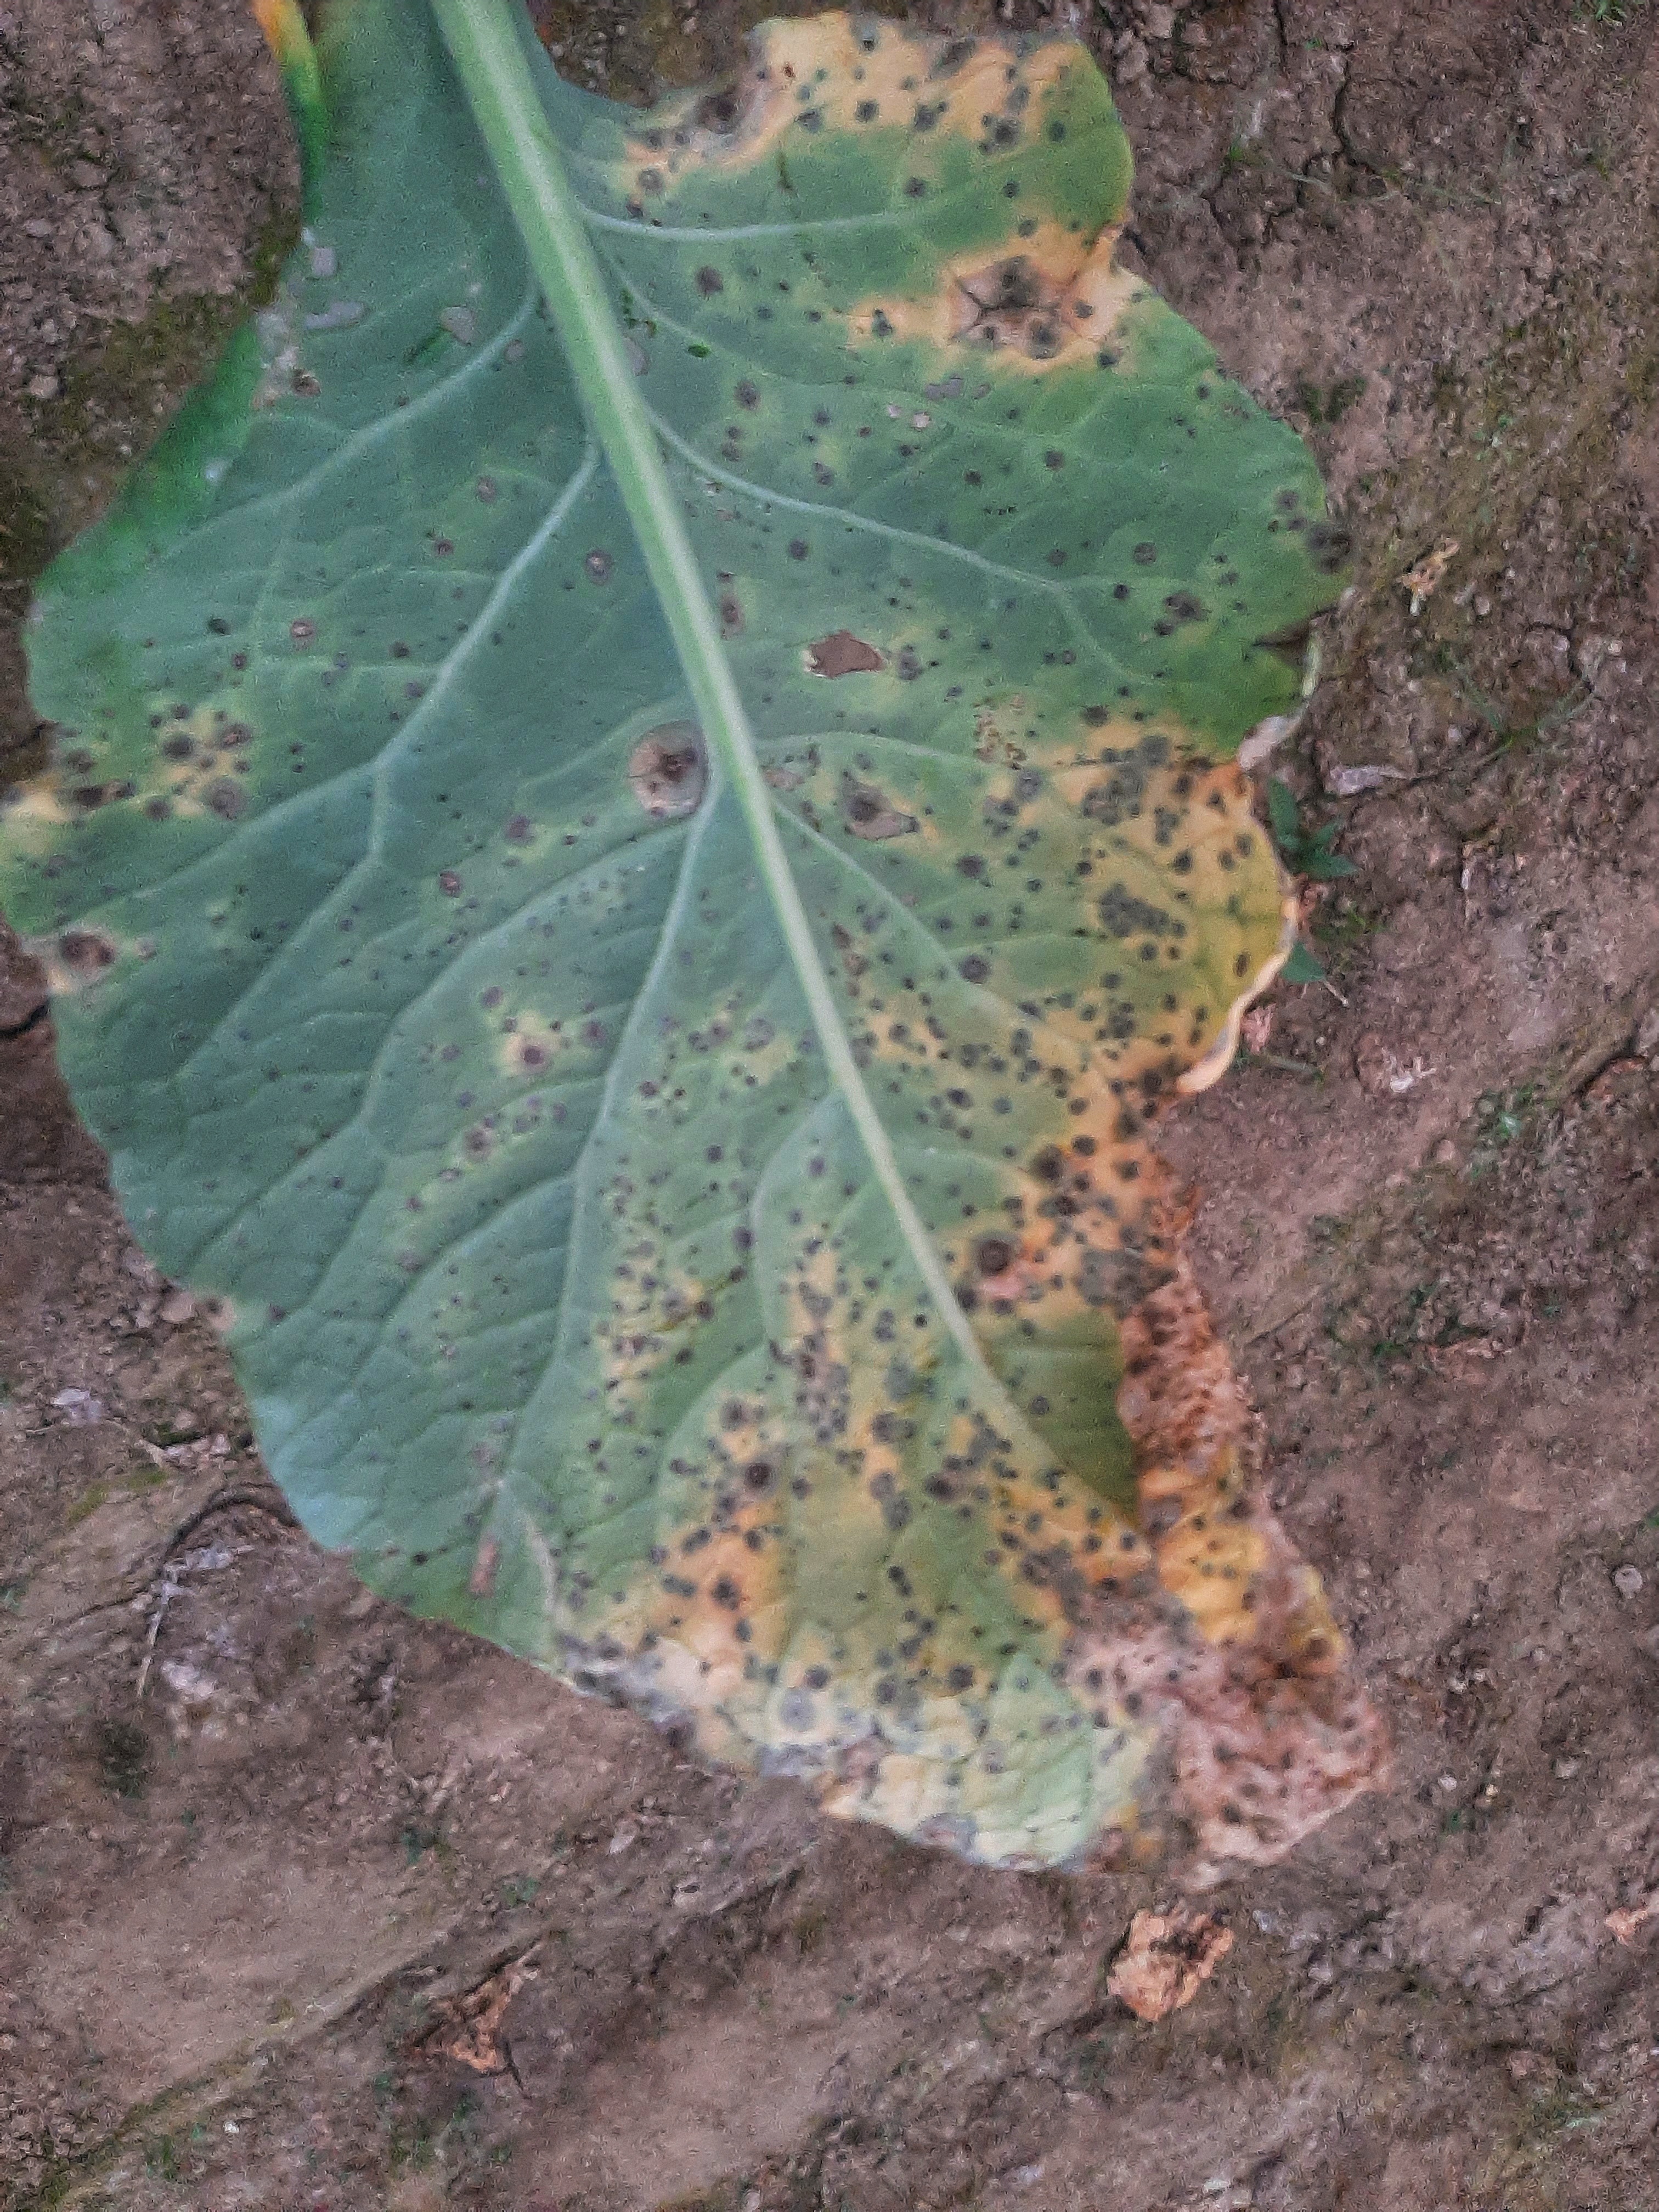
Label: Downy Mildew